Gong Deok-gwi

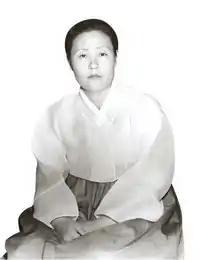
Deok-gwi,

Gong Deok-gwi (April 21, 1911 – November 24, 1997) was the wife of Yun Po-sun and the second First Lady of South Korea from 1960 to 1962.